Waqrapukara

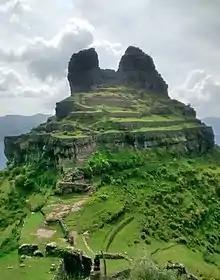

Waqrapukara or Waqra Pukara (possibly from Quechua "waqra" horn, "pukara" fortress, "horn fortress") is an archaeological site in Peru located in the Cusco Region, Acomayo Province, Acos District. It lies near the Apurímac River. At above sea level, It was built by the Canchis and later conquered by the Incas. It was declared a National Cultural Heritage Site by the Ministry of Culture in July 2017. The building is said to be an Inca sanctuary.